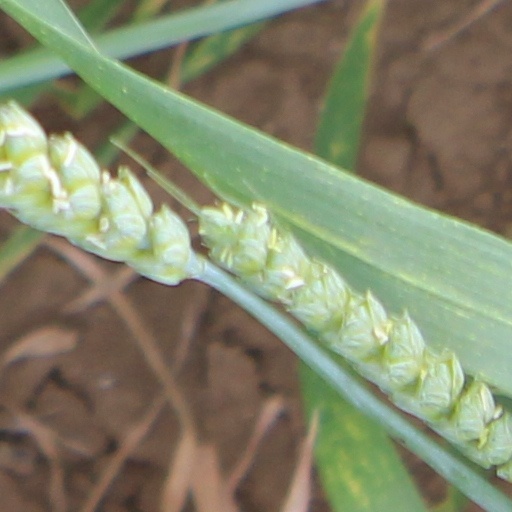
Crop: wheat